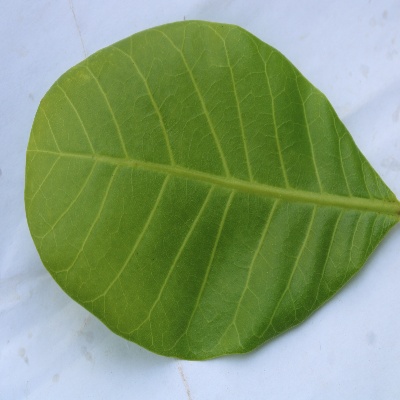
Crop: Cashew
Condition: healthy